The Dinosaurs Extinction

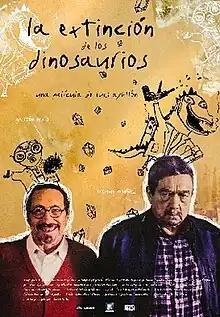
Promotional poster

The Dinosaurs Extinction (Spanish: La extinción de los dinosaurios) is a 2014 Mexican television comedy film written and directed by Luis Ayhllon. It is based on the play of the same name by the same director. Starring Enrique Muñoz, Gastón Melo and Alberto Agnesi. The film was nominated for Best Adapted Screenplay at the 58th Ariel Awards.